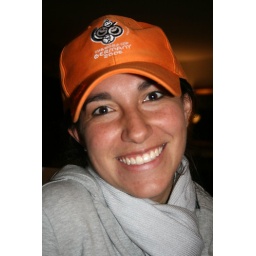
A Mexican girl smiling at a house party in Dublin.